Algeria–Russia relations

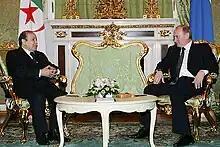
Algerian president Abdelaziz Bouteflika with Russian president Vladimir Putin, 19 February 2008

Russia has an embassy in Algiers and a consulate in Annaba, and Algeria has an embassy in Moscow. Algeria currently enjoys very strong relations with Russia. The Russian embassy is located in Algiers and the Algerian embassy is located in Moscow.